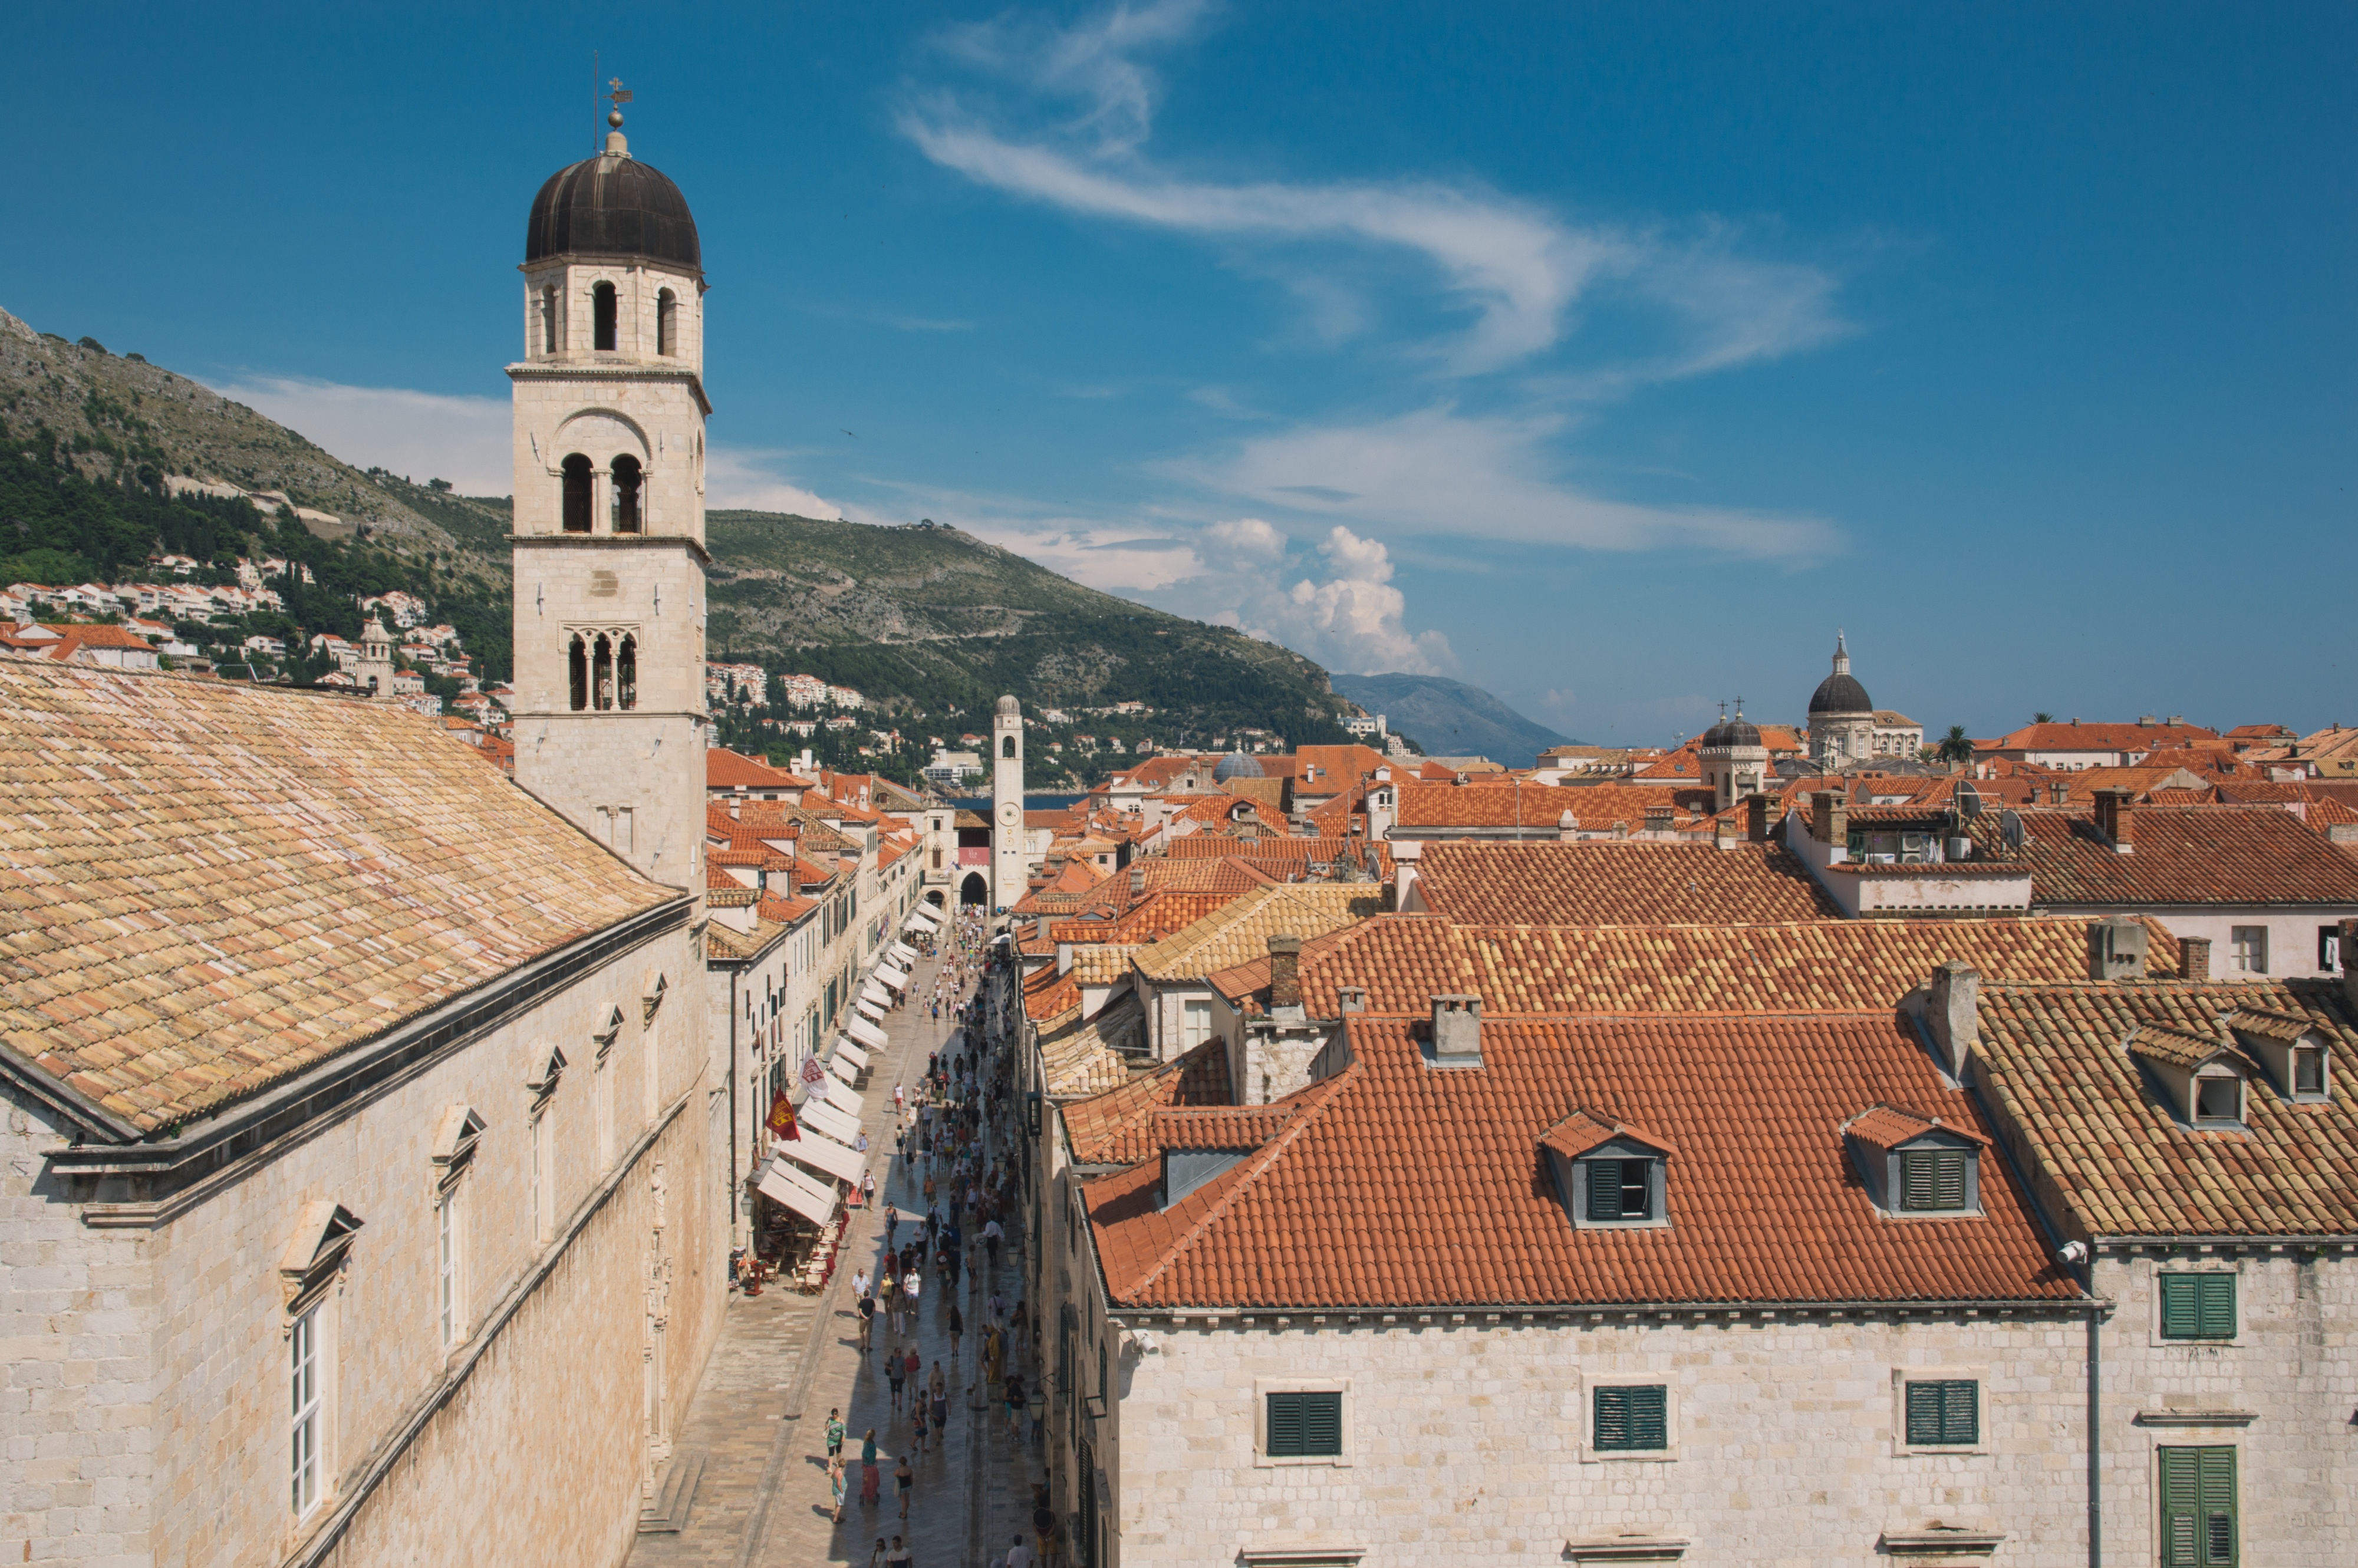
town, building, city, cityscape, tower, landmark, church, cathedral, tourism, place of worship, monastery, ancient history, human settlement